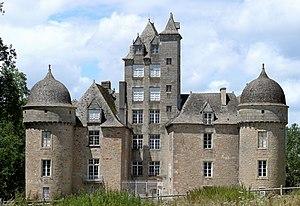
Château d'Aynac
Cet article recense une partie des monuments historiques du Lot, en France.
Le château d'Aynac est un château situé à Aynac, dans le département du Lot, en France.
Aynac est une commune française située dans le département du Lot, en région Occitanie.